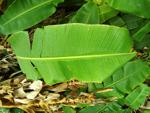
Label: xamthomonas